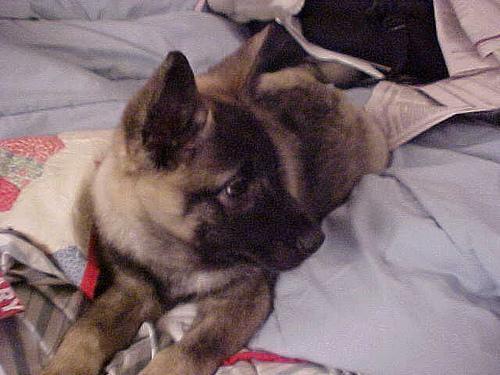
Norwegian_elkhound